Steve Brodie (bridge jumper)

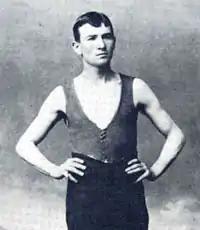
Steve Brodie, c. 1885

Steve Brodie (December 25, 1861 – January 31, 1901) was an American from Manhattan, New York City, who claimed to have jumped off the Brooklyn Bridge on July 23, 1886, and survived. The supposed jump, of which the veracity was disputed, gave Brodie publicity, a thriving saloon and a career as a performer. Prior to this, he was penniless, having lost significant sums of money on betting and race tracks.